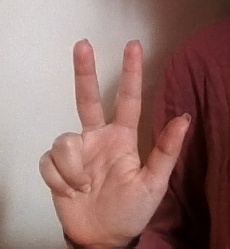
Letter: al